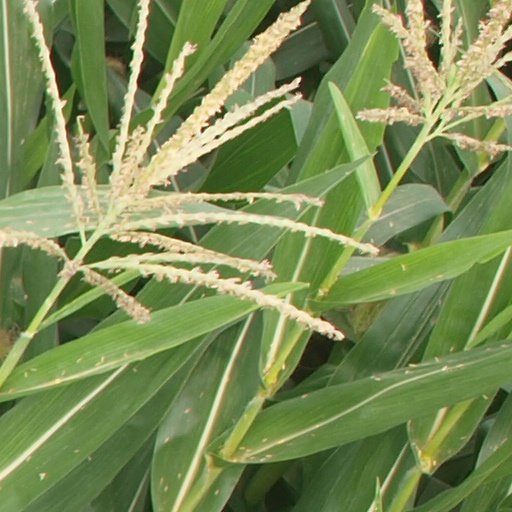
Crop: maize; corn